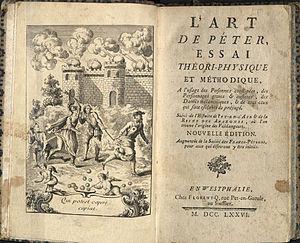
Pierre-Thomas-Nicolas Hurtaut. L’art de péter. En Westphalie, [i.e. Paris]: Chez Florent-Q, rue Pet-en-Gueule, au Soufflet., MDCCLXXVI [1776]
L'Art de péter est un essai humoristique pseudo-médical de Pierre Thomas Nicolas Hurtaut, publié de manière anonyme en 1751. Le livre est sous-titré Essai théori-physique et méthodique à l’usage des personnes constipées, des personnes graves et austères, des dames mélancoliques et de tous ceux qui restent esclaves du préjugé.
Le gaz intestinal est le gaz produit dans les intestins. Le terme gaz ou flatulence désigne en médecine l'émission de gaz intestinal par l'anus, ce qui correspond aux « pets » dans sa version bruyante ou « vesse » dans sa version silencieuse, en langage populaire, et « vent » dans le langage courant.